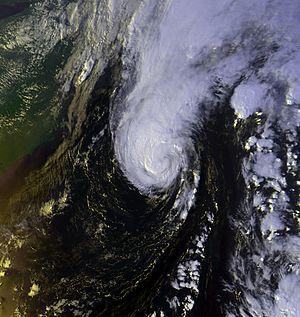
La saison cyclonique 2000 dans l'océan Atlantique nord commence officiellement le 1ᵉʳ juin 2000 et se finit le 30 novembre. Ces dates conventionnelles délimitent la période durant laquelle il est le plus probable qu'un cyclone tropicale se forme.